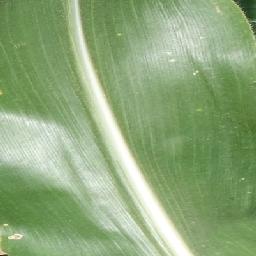
Label: Corn___healthy